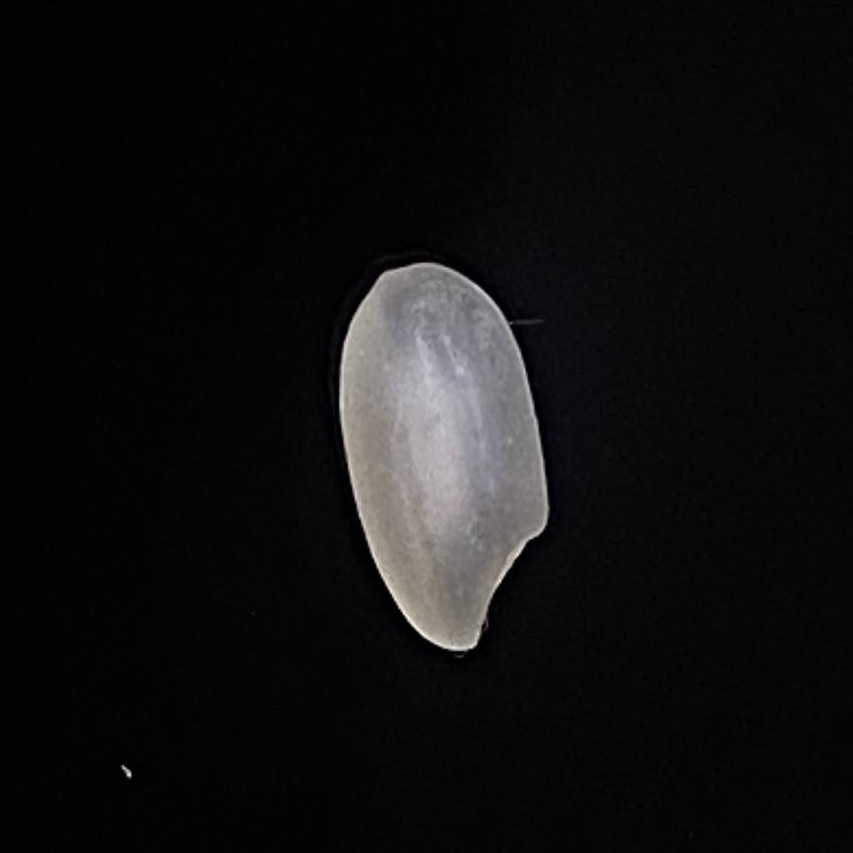
Rice variety: Bashful